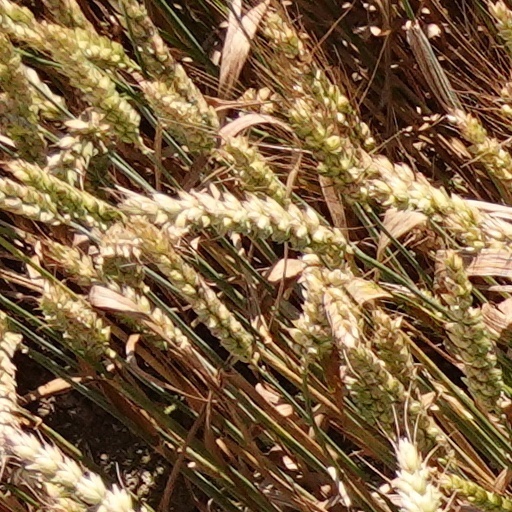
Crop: wheat